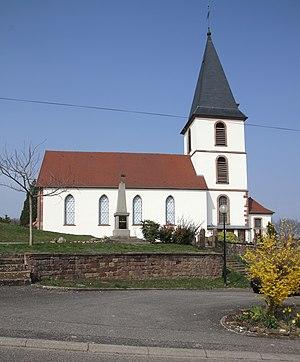
Église de la Toussaint de Morsbronn-les-Bains‎.